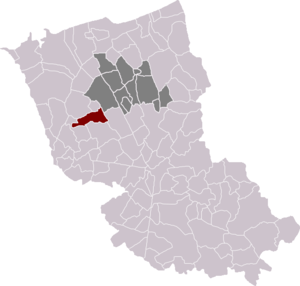
Eringhem est une commune française, située dans le département du Nord en région Hauts-de-France.